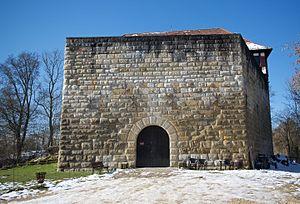
Le Wäscherburg est un château fort se trouvant sur le territoire de la commune de Wäschenbeuren, au lieu-dit de Wäscherhof, dans l'arrondissement de Göppingen. Sa construction se situe entre 1220 et 1250. Le château se dresse à 436 m et domine la vallée de Beutental, offrant une vue directe sur la colline de Hohenstaufen.